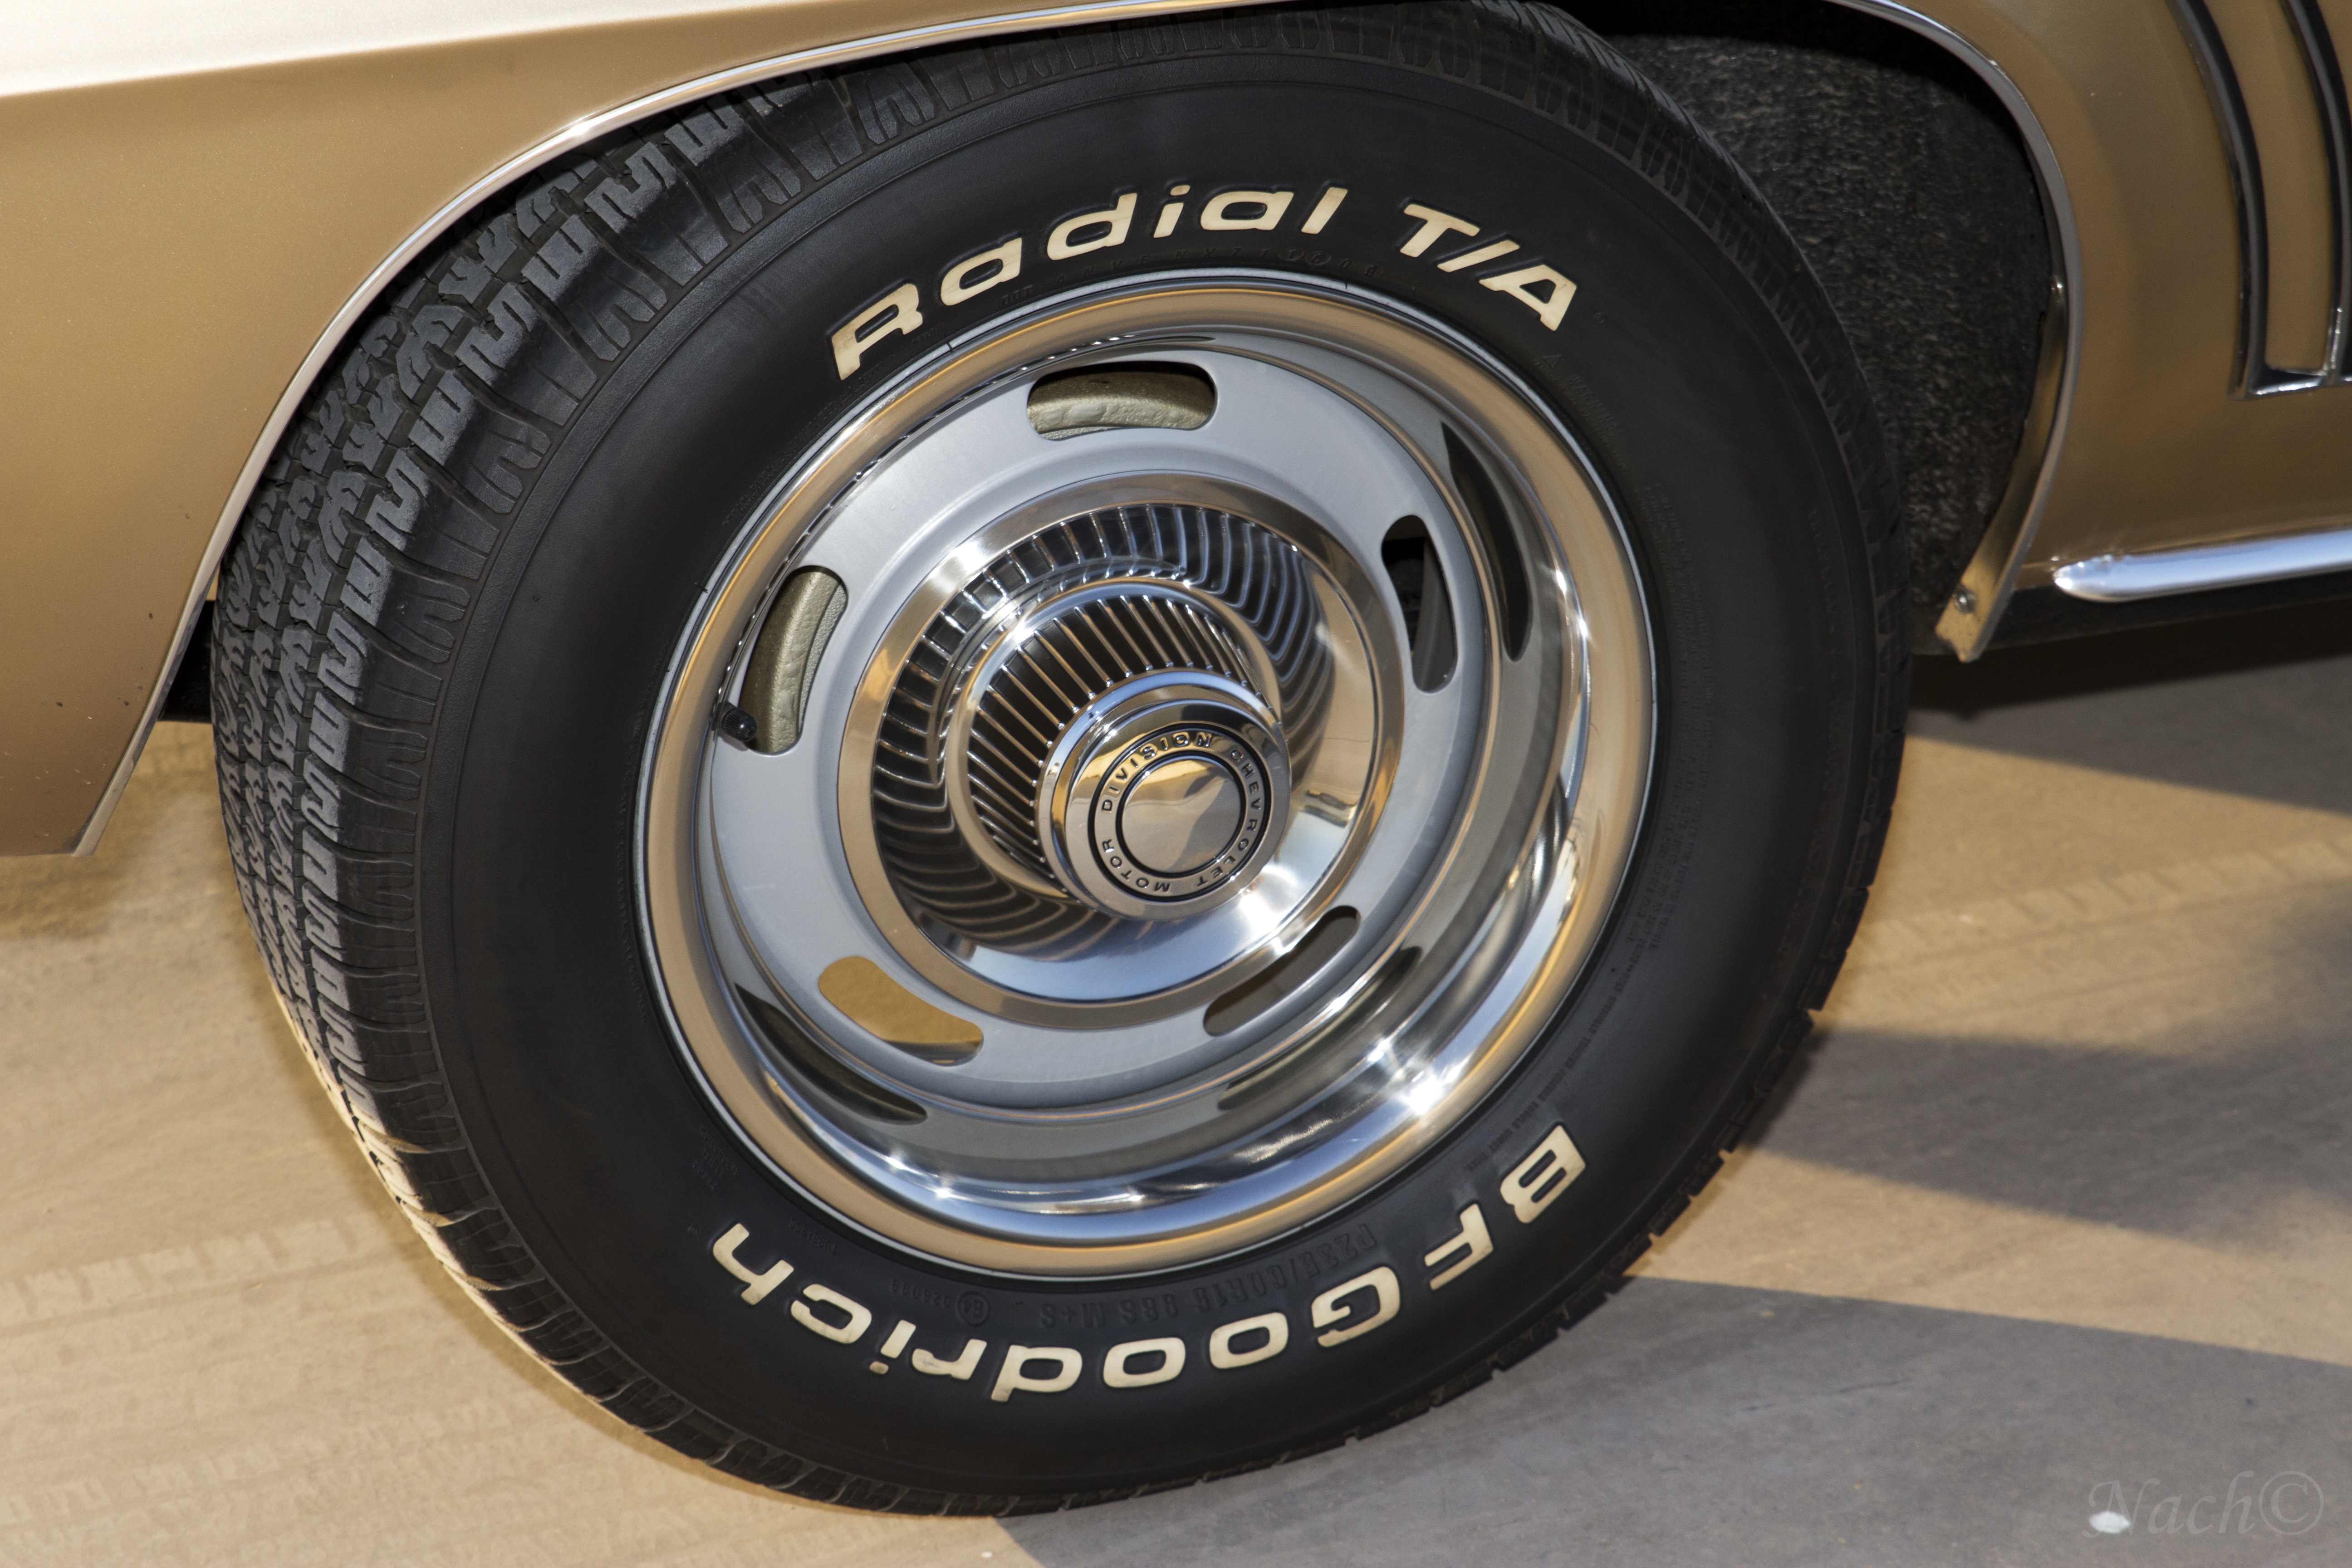
car, vintage, wheel, vehicle, spoke, steering wheel, tire, bumper, cars, rim, hubcap, automobile make, automotive exterior, compact car, luxury vehicle, automotive tire